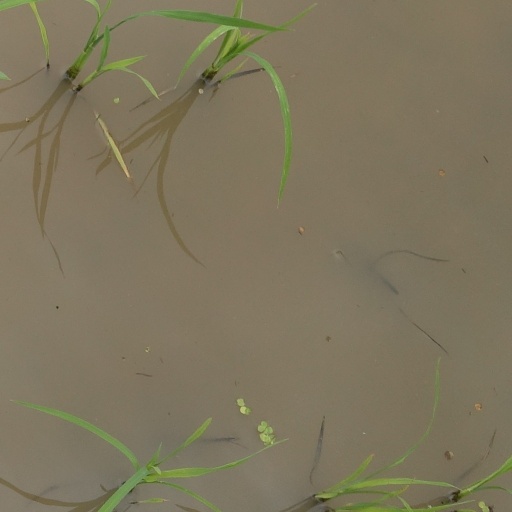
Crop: rice